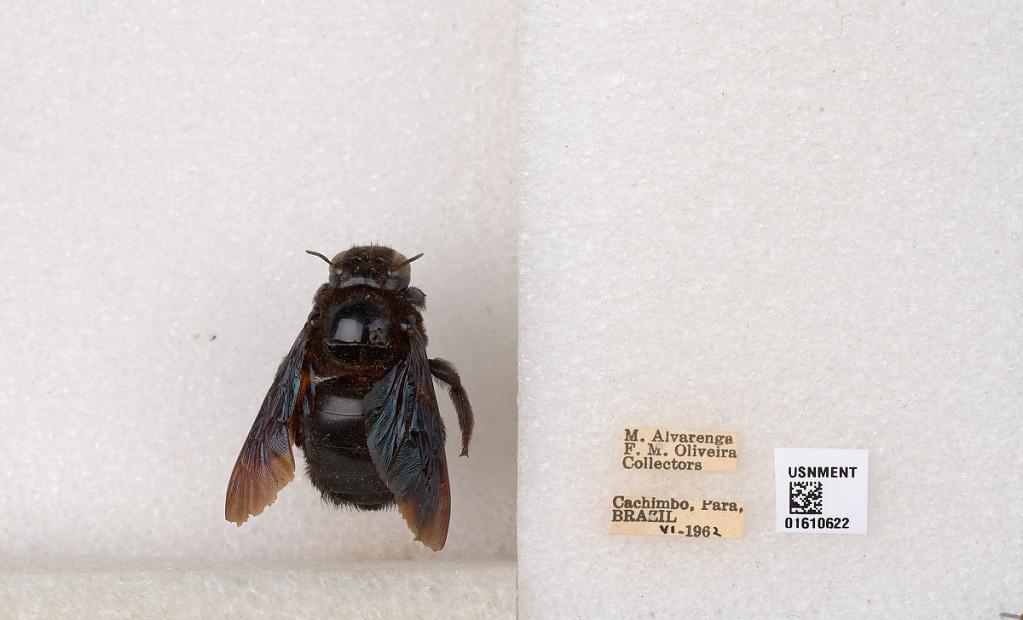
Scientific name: Xylocopa (Neoxylocopa) amazonica Enderlein
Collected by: M. Alvarenga & F. Oliveira
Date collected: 1962-6-1
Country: Brazil
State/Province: Para
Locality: Cachimbo
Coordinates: -8.9489, -54.9016